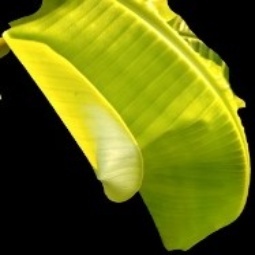
Label: Magnesium